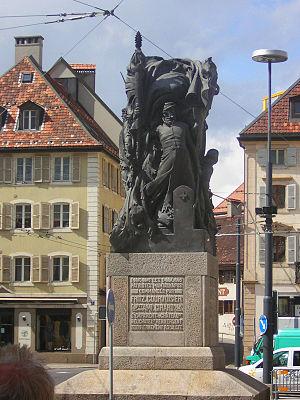
Les patriotes montagnards commandés par Fritz Courvoisier et Ami Girard s'emparent du château de Neuchatel et renversent le gouvernement royaliste"
Frédéric Alexandre, dit Fritz Courvoisier, né le 1ᵉʳ juin 1799 à La Chaux-de-Fonds et mort à Neuchâtel le 10 décembre 1854, est un horloger, un militaire et une personnalité politique suisse.
L'affaire de Neuchâtel concerne le coup d'État monarchiste de 1856 et la crise entre la Suisse et la Prusse qui s'ensuivit.